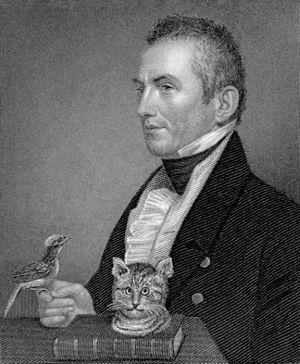
Charles Waterton est un naturaliste et un explorateur britannique, né le 3 juin 1782 à Walton Hall et mort le 27 mai 1865.